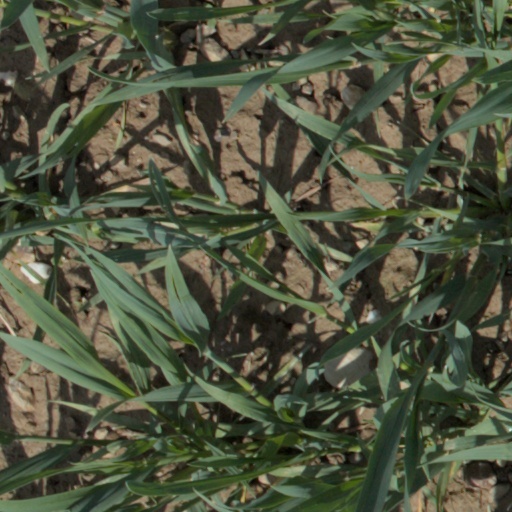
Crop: wheat